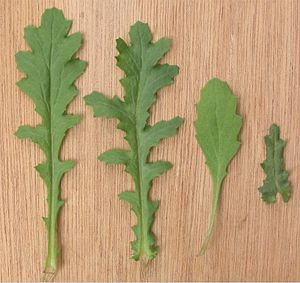
Bladindskæringer / Delte blade
Planters bladindskæringer er vigtige kendetegn, når man skal beskrive en plante. Et blads indskæringer varierer fra slet ingen til fuldstændig opløsning af bladpladen. Blade kan også være sammensatte af flere småblade, hvilket strengt taget ikke hører med under betegnelsen "bladindskæring".